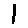
Label: 1